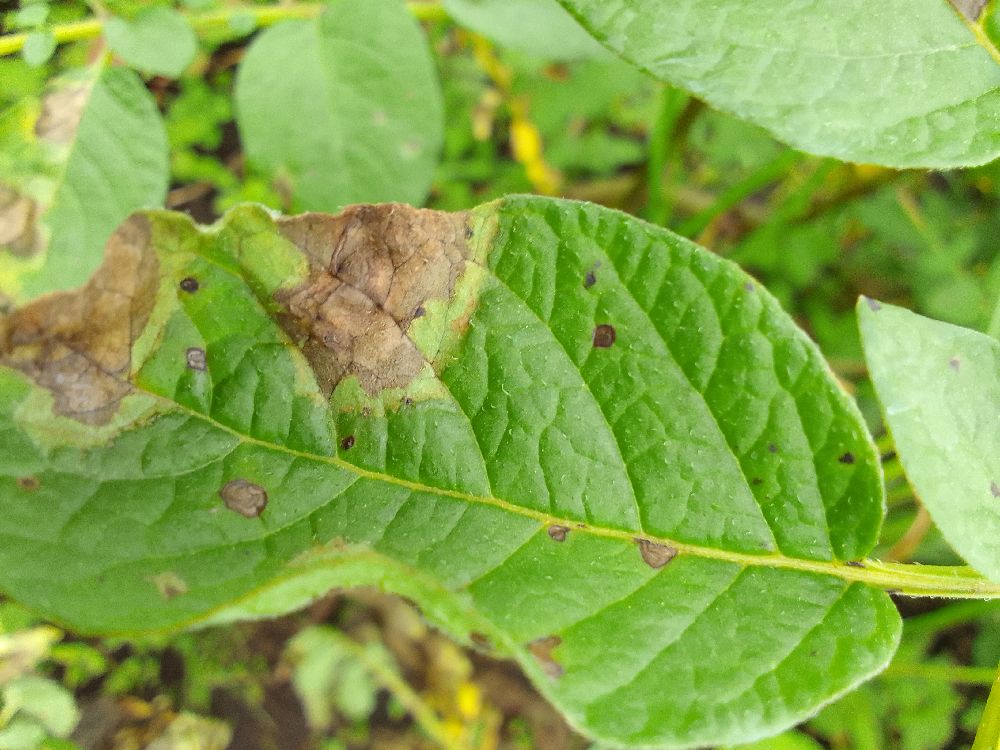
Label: Late blight